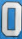
Number: 0